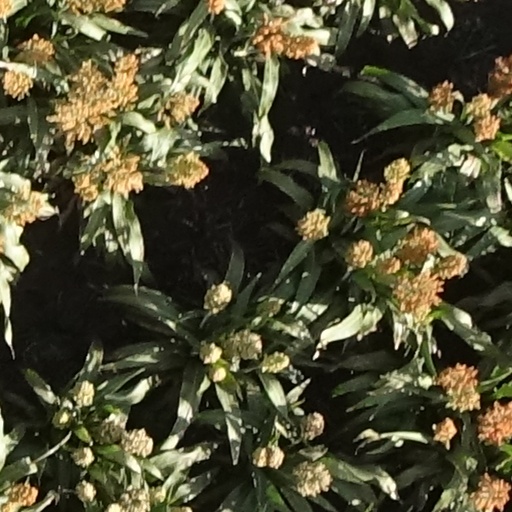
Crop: sorghum